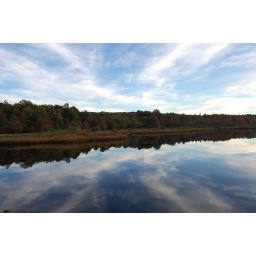
big bear lake in wv. near bruceton mills.